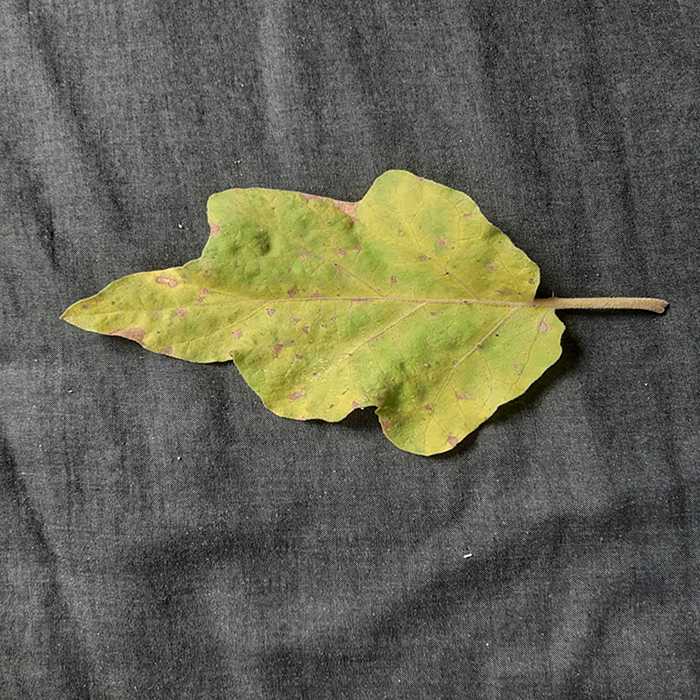
Plant: Eggplant
Label: Eggplant verticillium wilt